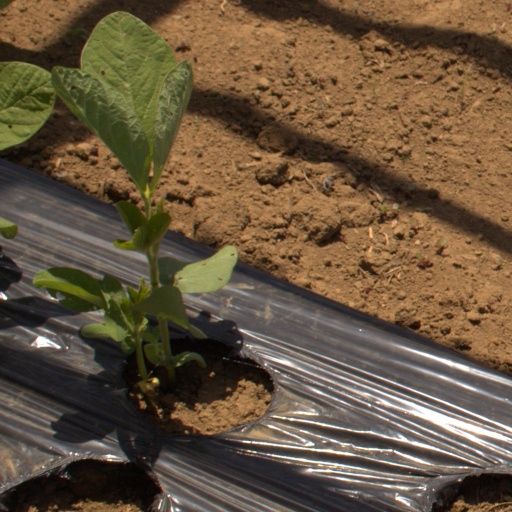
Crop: Jerusalem artichoke